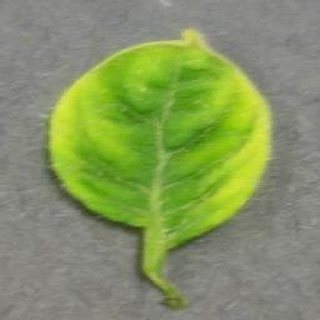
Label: tomato_yellow_leaf_curl_virus